FMA IAe 33 Pulqui II

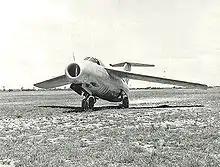
Pulqui II (No. 04), c. 1955

The IAe 33 Pulqui II project was inexorably linked to the machinations and fortunes of the Peronist regime. Although the "Fábrica Militar de Aviones" was charged with bringing aviation projects to completion, constant political interference contributed to delays and disarray in aviation programs. Severe economic problems led in 1951 to the Perón government using the "Fábrica Militar de Aviones" to build cars, trucks, and motorcycles, including the IAME Rastrojero. Moreover, Tank's team was not primarily focused on the IAe 33, completing the design of the FMA IA 35 Huanquero multi-purpose aircraft (transport, trainer and reconnaissance roles), that eventually entered production at the "Dirección Nacional de Fabricación e Investigación Aeronáutica" (DINFIA) (Spanish: "National Directorate of Aeronautical Manufacturing and Research"). The most devastating political decision was to divert the entire manufacturing program "seemingly overnight" to automotive products and agricultural equipment, essentially closing the aviation divisions. The competing DINFIA projects such as automotive manufacture served to further drain resources in time, money and personnel from the Pulqui II project.